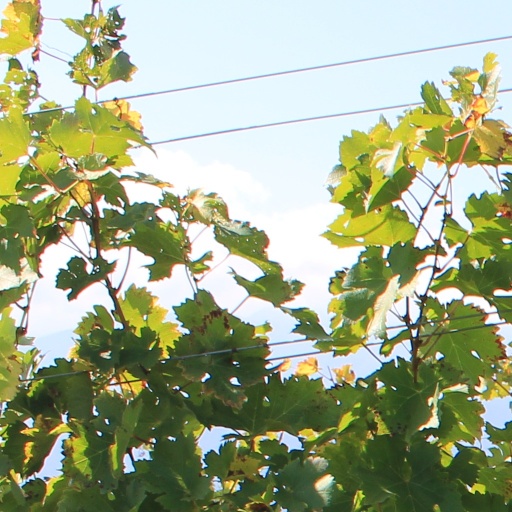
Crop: grape